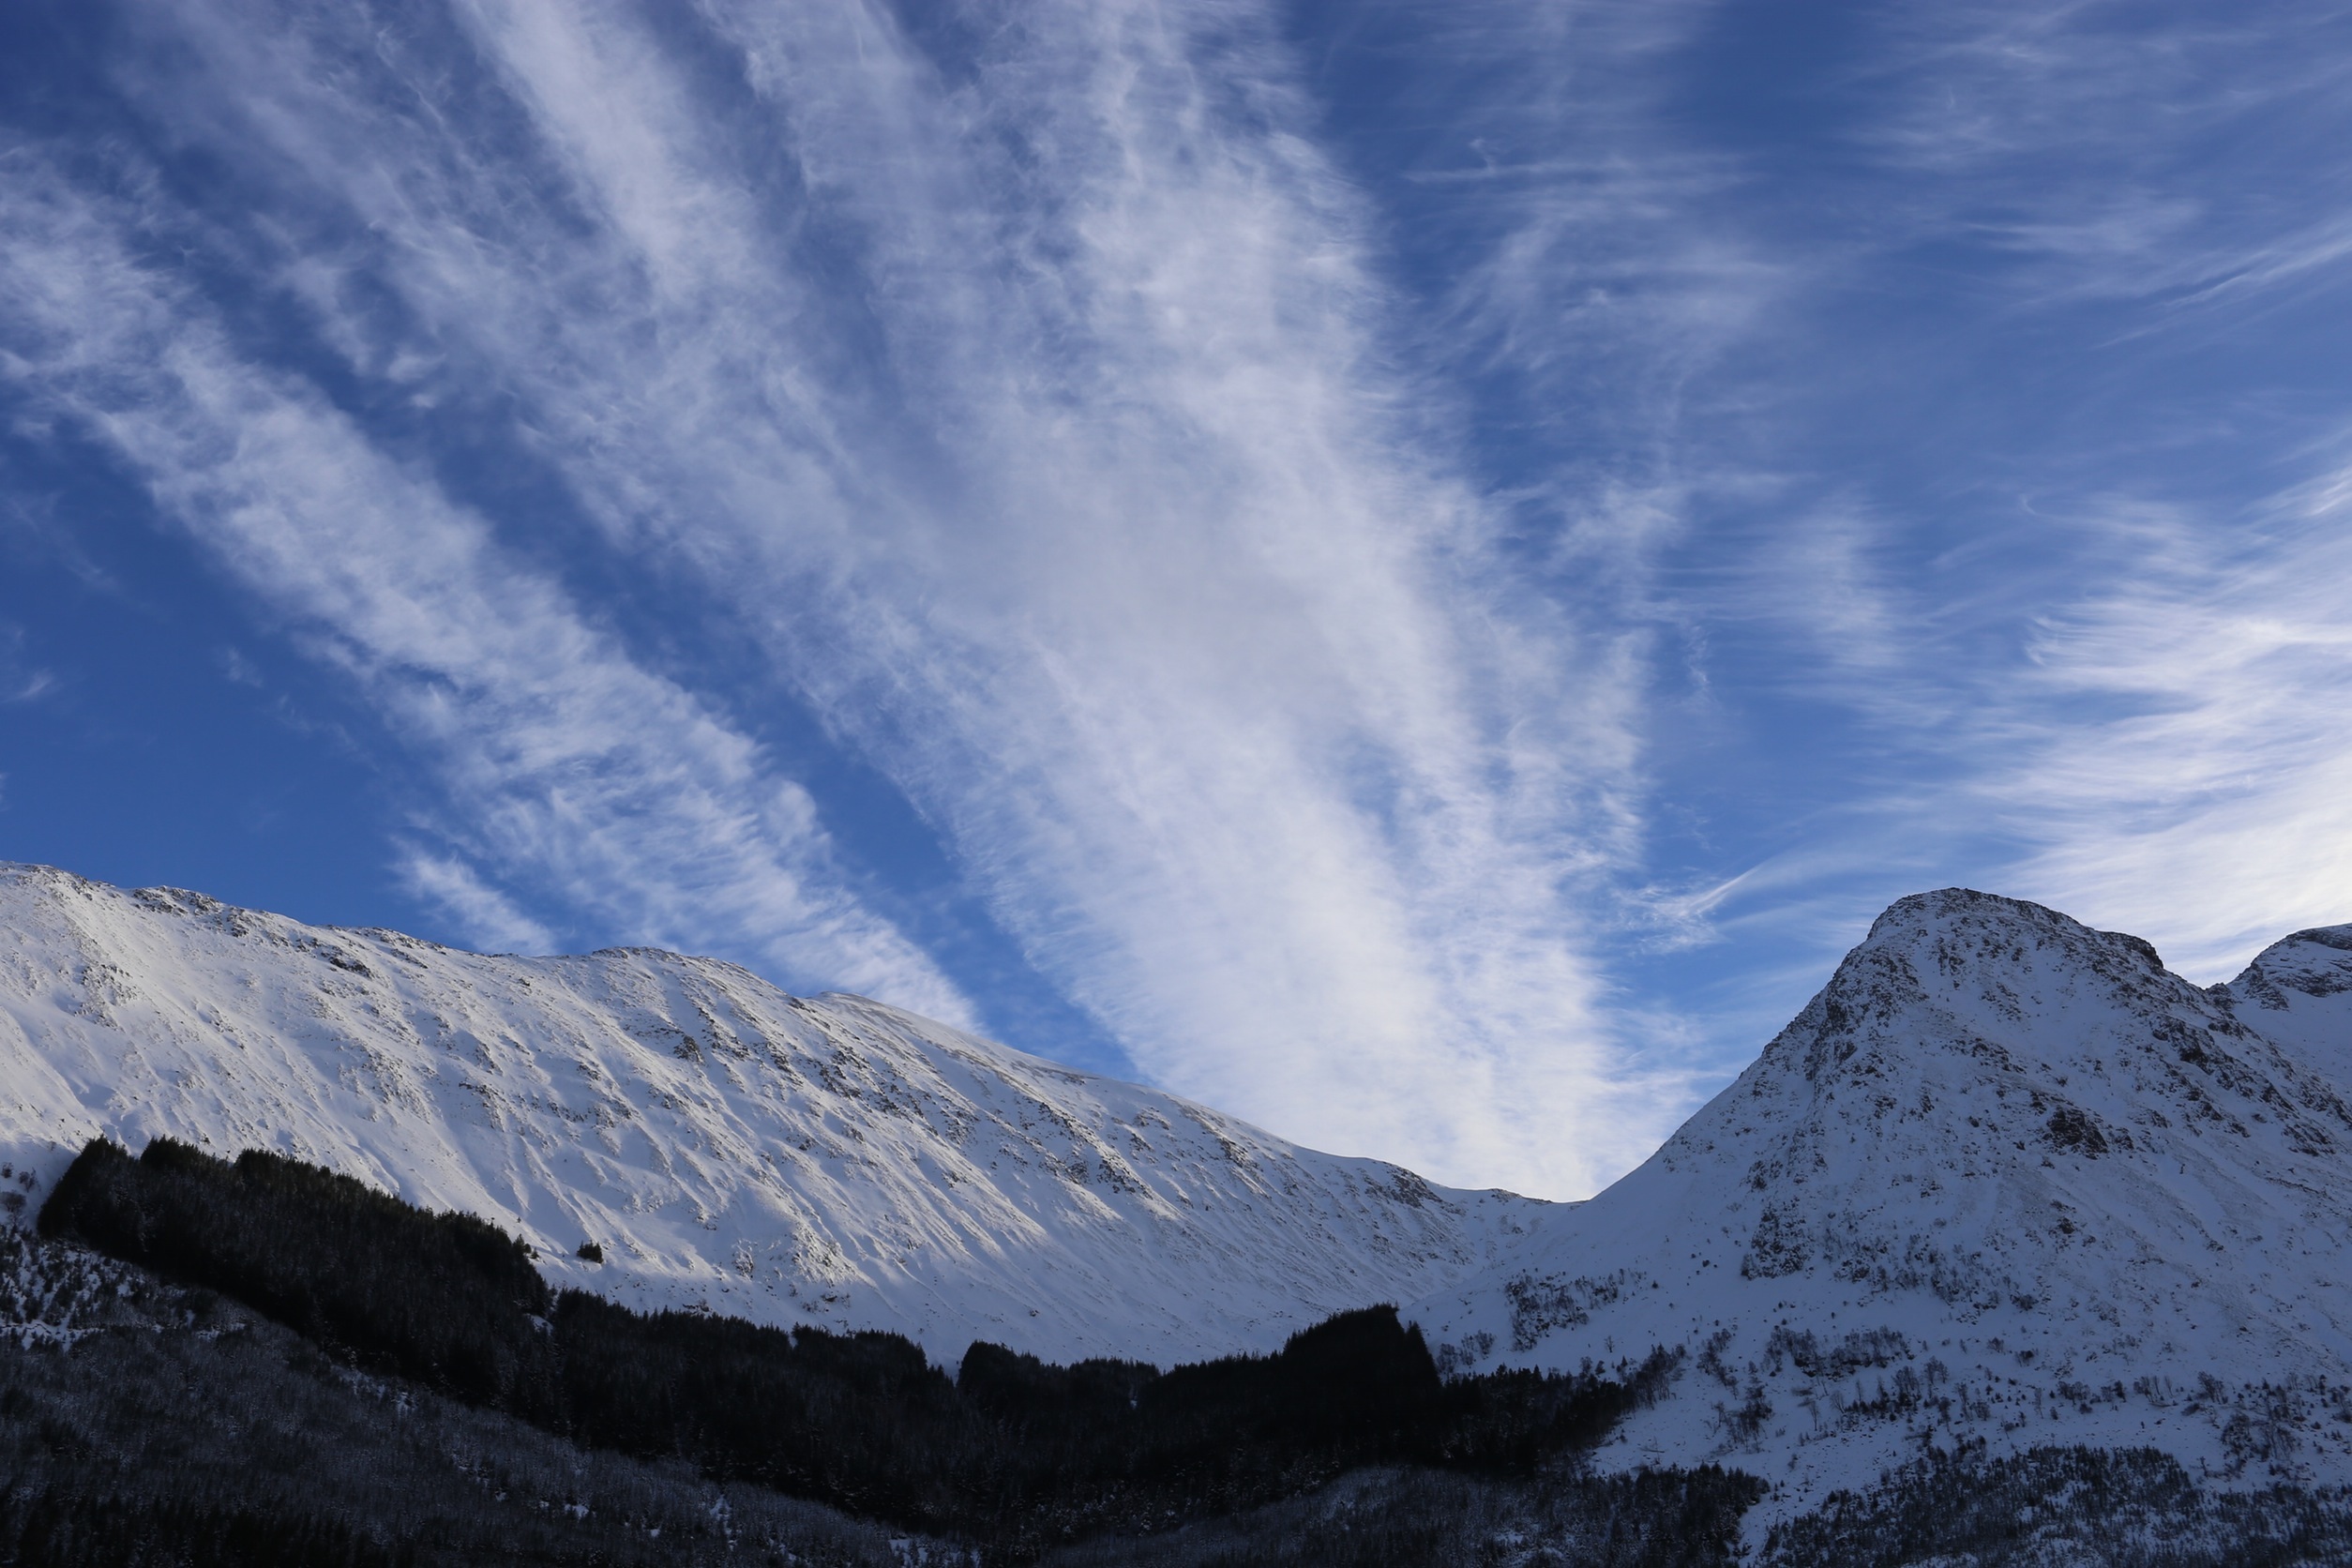
landscape, nature, mountain, snow, cold, winter, cloud, sky, sunlight, mountain range, weather, blue, season, ridge, summit, outdoors, mountains, alps, plateau, landform, geographical feature, mountainous landforms, geological phenomenon